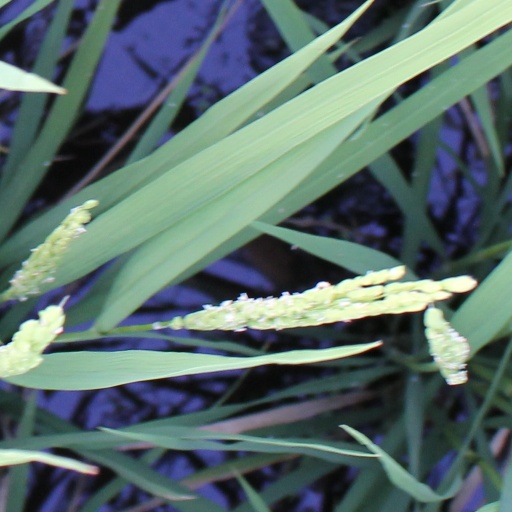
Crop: rice